European Conservatives and Reformists Group

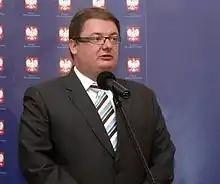
Former ECR chairman, Michał Kamiński

On 22 June 2009, the first official list of the new group's members was released. On 24 June, the group held its inaugural meeting, in which Conservative MEP Timothy Kirkhope was named interim leader. Adam Bielan of PiS and Jan Zahradil of the ODS were named interim vice-chairmen.